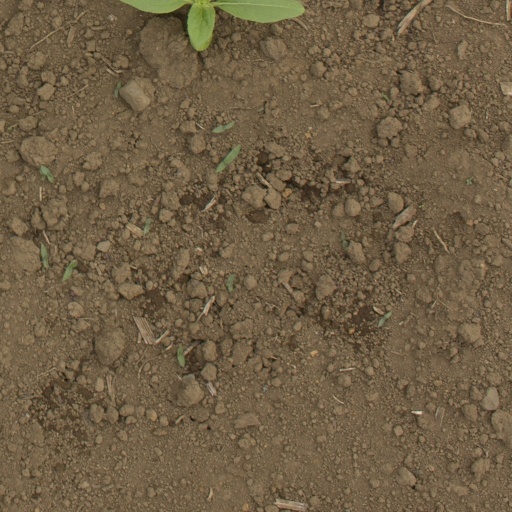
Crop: Jerusalem artichoke